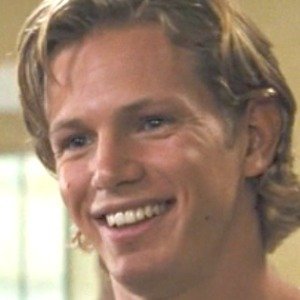
Gender: men